Tikrit

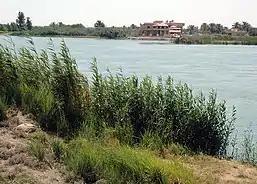
The Tigris River flows in front of a residence north of Tikrit

On November 22, 2005, HHC 42nd Infantry Division New York Army National Guard, handed over control of Saddam Hussein's primary palace complex in Tikrit to the governor of Saladin Province, who represented the Iraqi government, discontinuing the existence of what once was FOB Danger. The palace complex had served as a headquarter for U.S. 4th Infantry Division, U.S. 1st Infantry Division, and 42nd Infantry Division. The palace complex now serves several purposes for the Iraqi police and army, including headquarters and jails. The U.S. military subsequently moved their operations to al Sahra Airfield, later known as Camp Speicher, northwest of Tikrit.